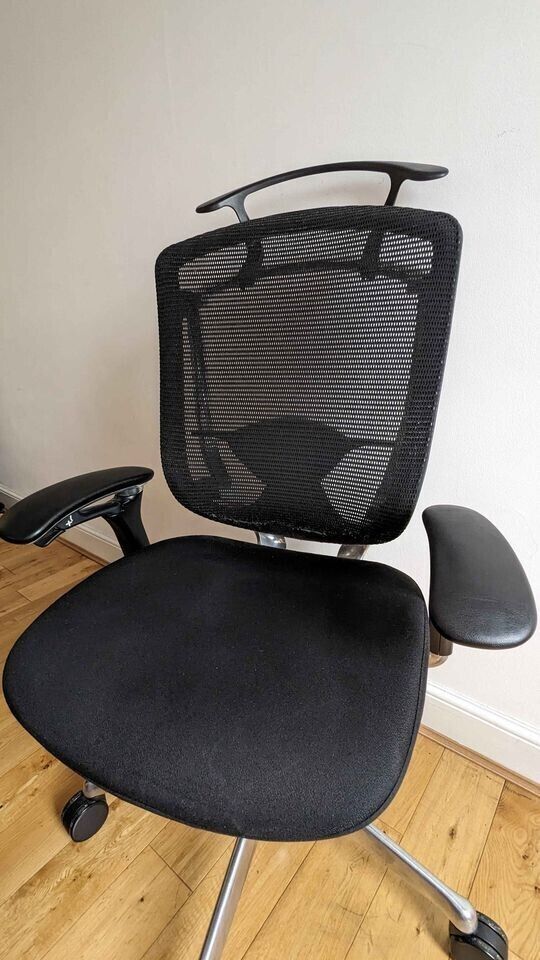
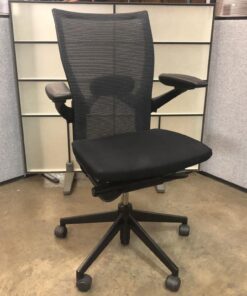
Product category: items_chair
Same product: no